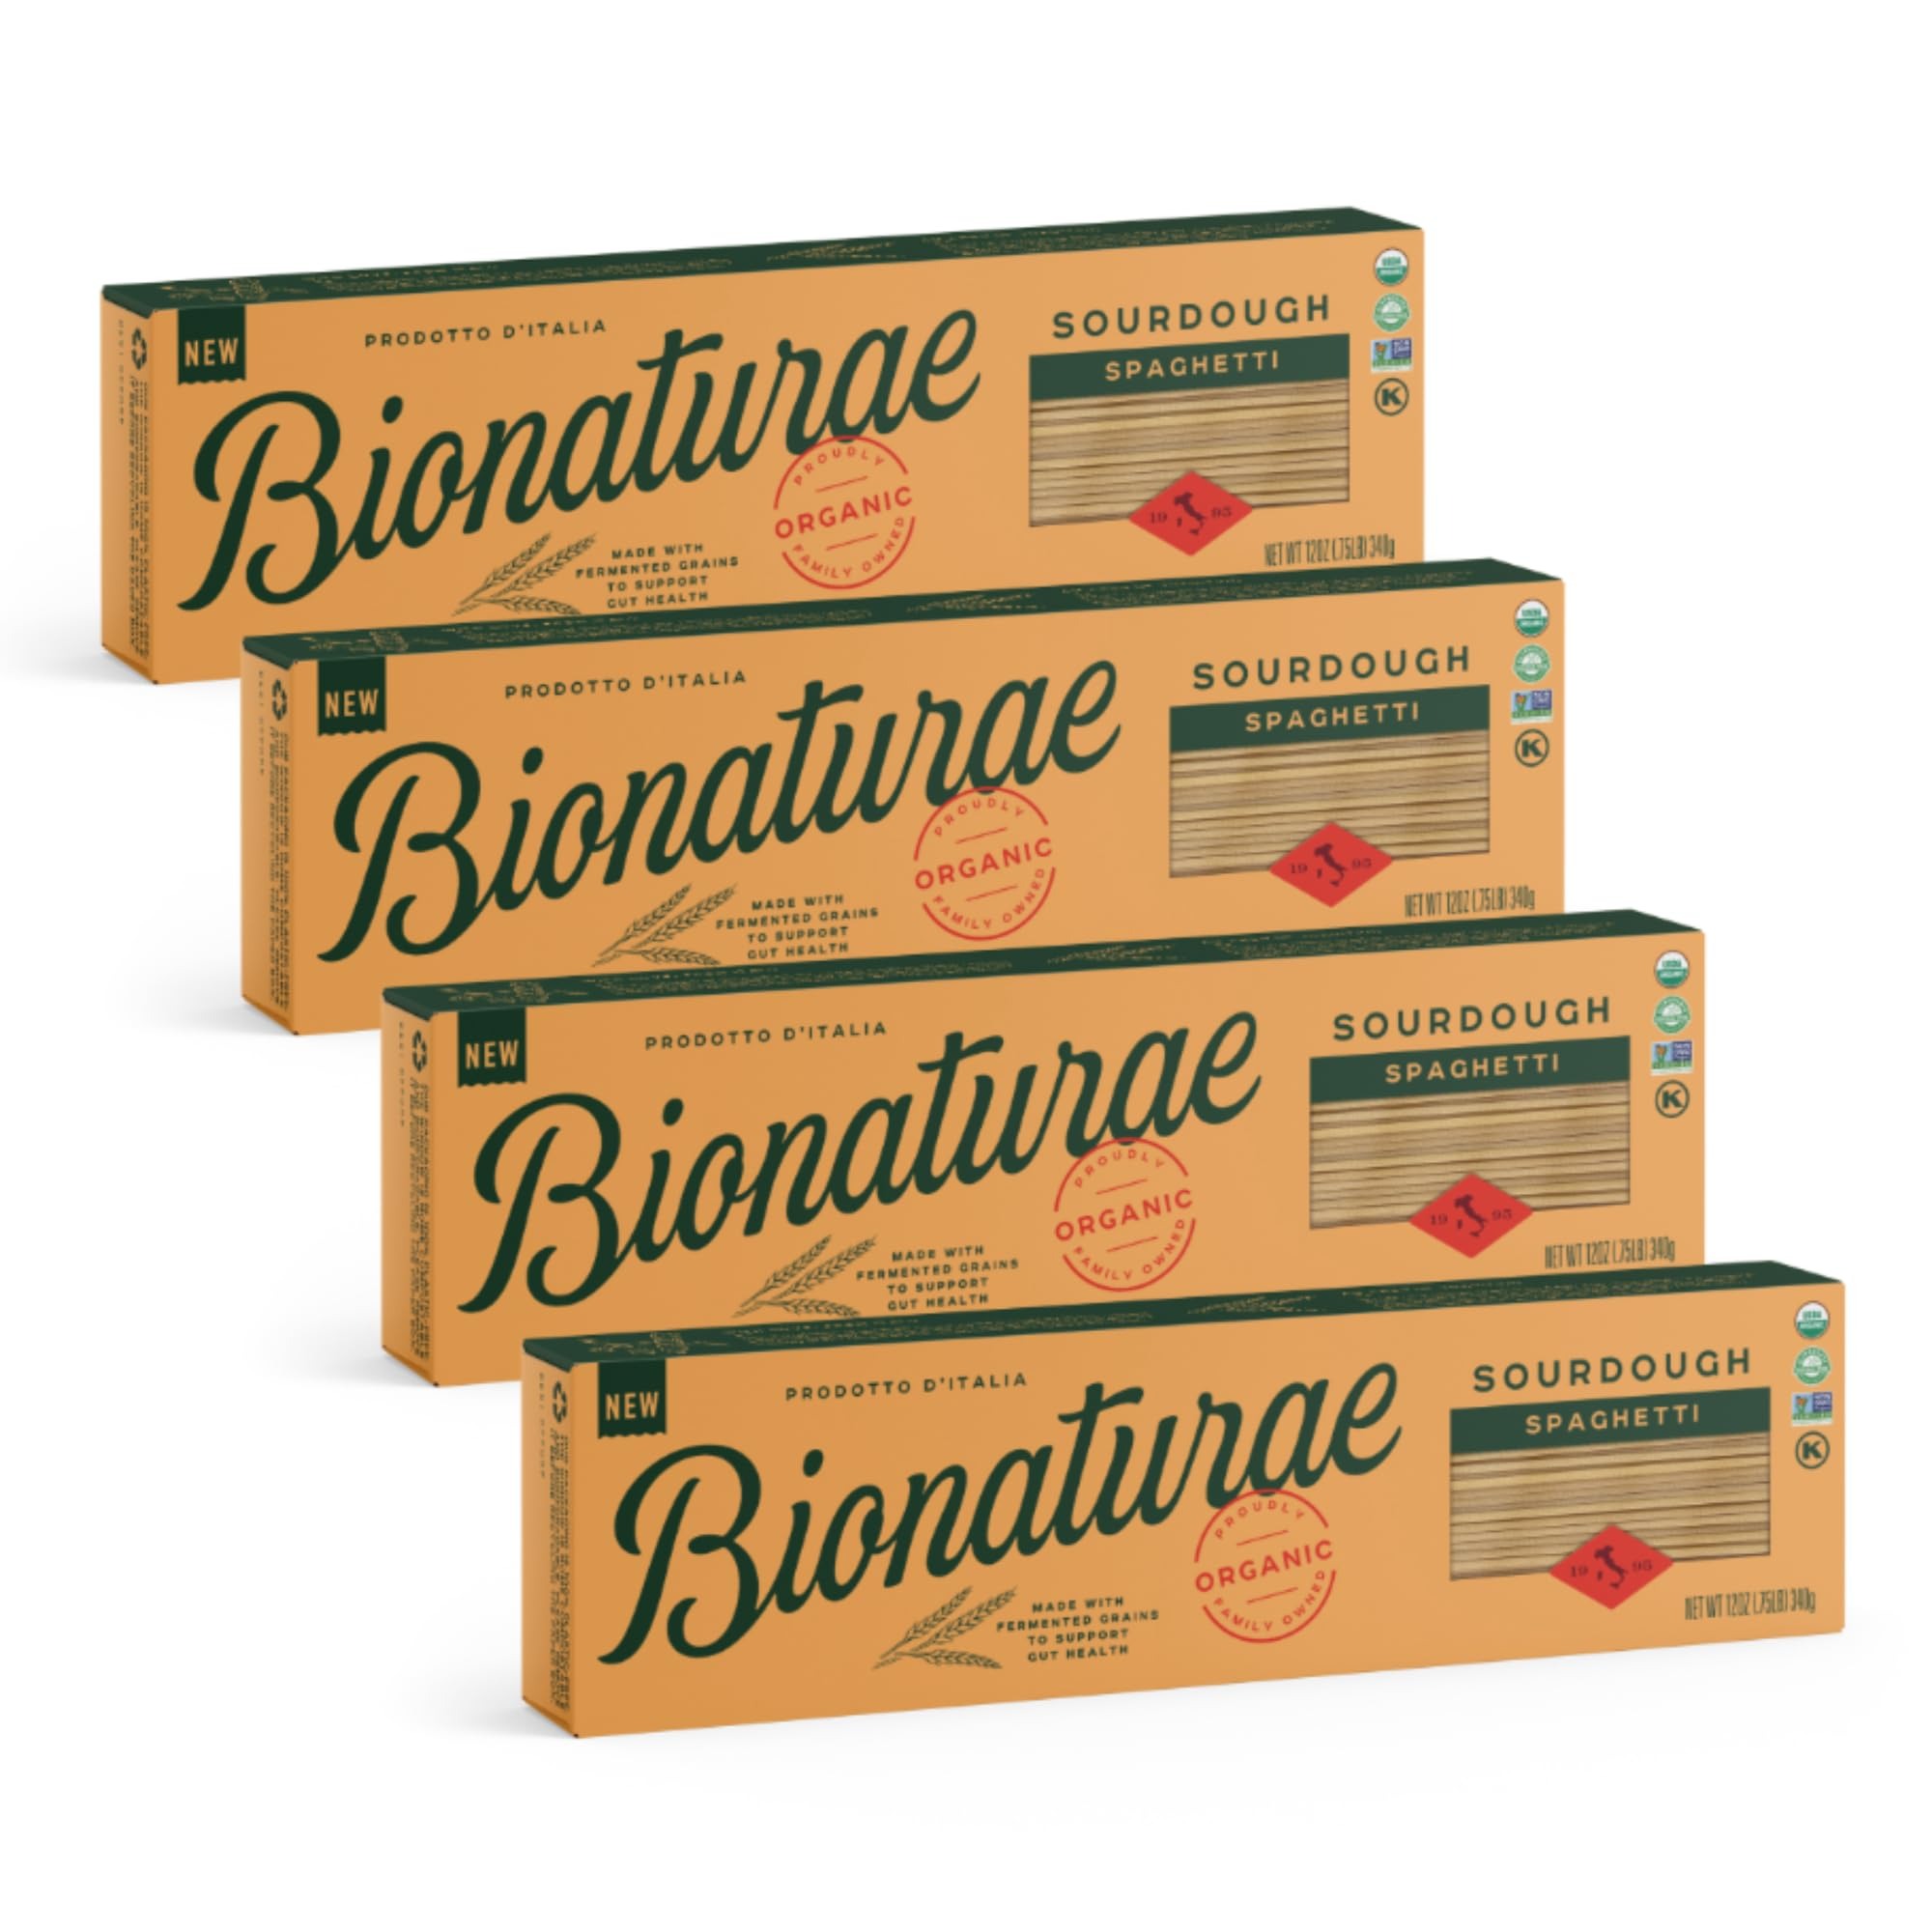
Item Name: Bionaturae Sourdough Organic Spaghetti Pasta - Spaghetti Noodles Thin, Pasta Noodles, Thin Spaghetti, Pasta Spaghetti, Durum Wheat Pasta - 12 Ounce (Pack of 4)
Bullet Point 1: ARTISANAL SOURDOUGH PASTA - Our Sourdough Pastas are made with fermented grains to support gut health. They cook firm & have a subtle tangy taste that tastes great with all types of sauces
Bullet Point 2: ORGANIC DURUM SEMOLINA - This pasta is made with organic durum wheat grown exclusively in Italy, which is freshly ground for each production
Bullet Point 3: QUICK AND EASY TO COOK - Our Sourdough Spaghetti Pasta cooks quickly to provide you with a delicious al dente noodle that can be served with any sauce
Bullet Point 4: MADE THE TRADITIONAL ITALIAN WAY - Dried slowly at low temperatures to preserve a superior flavor & pressed through bronze dies for course & firm texture
Bullet Point 5: OUR STORY - Bionaturae is embraced by American consumers as the premier brand of organic foods from Italy. We have remained a family-oriented with a heartfelt devotion to quality and tradition
Product Description: Bionaturae Spaghetti Pasta Noodles - Sourdough Pasta, Kosher Certified, High Protein, Non-GMO Verified, USDA Certified, Spaghetti Pasta Organic, Crafted in Italy - 12 Oz (Pack of 4)
Value: 48.0
Unit: Ounce

Price: 3.99